Historical money of Tibet

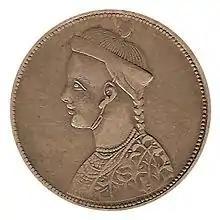
Sichuan Rupee. Early issue of good silver, struck in Chengdu in or after 1902. Obverse

In order to resume the profitable coin export on their terms, the Nepalese invaded Tibet in 1788 and again in 1790/91. When the Tibetan Government turned to China for help, an imperial army was sent to Tibet. Together with the Tibetan army they managed to drive out the Nepalese by the autumn of 1792.